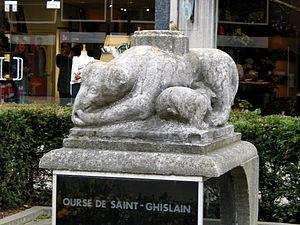
L'abbaye de Saint-Ghislain fut un monastère fondé par Saint Ghislain, alors installé comme ermite en forêt, vers 650, près de la rivière Haine, en Belgique, dans la province de Hainaut. L'abbé Saint Ghislain dirigea son monastère durant une trentaine d’années, et la ville de Saint-Ghislain s'est développée autour de l’abbaye.